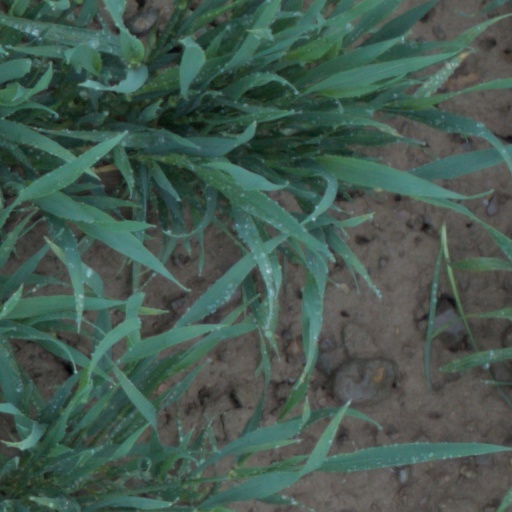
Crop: wheat